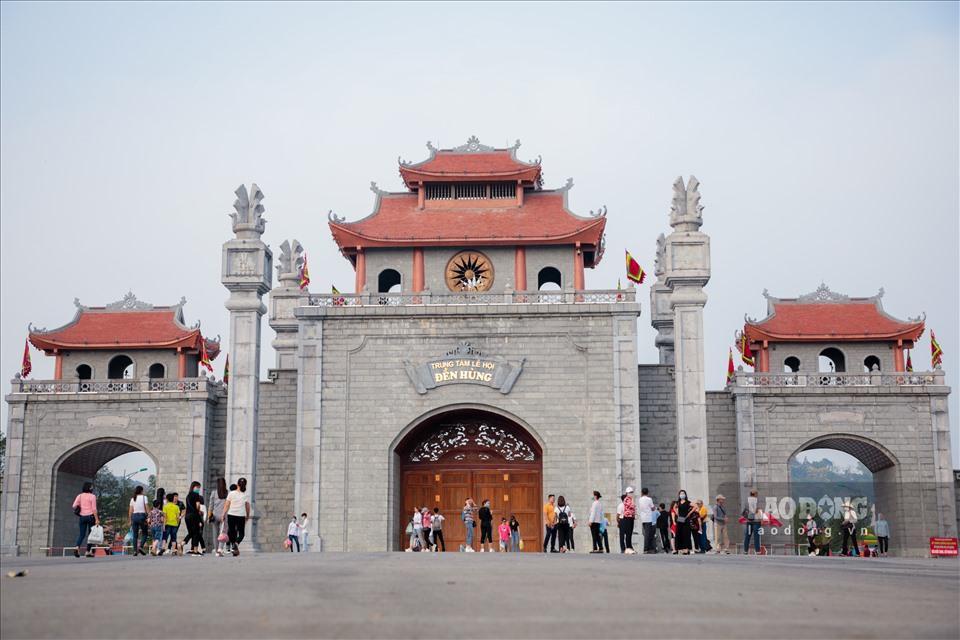
ở phía trước của toà nhà là sự xuất hiện của nhiều người